Dale Fisher

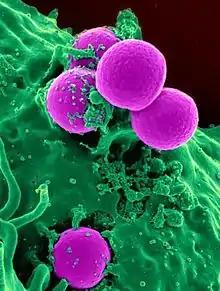

In the article titled "Methicillin-resistant Staphylococcus aureus Control in Singapore– Moving Forward", he described how MRSA infection in hospitals could be prevented and should not be considered as an accepted tolerable by-product of healthcare. Failure to implement long-term sustainable infection control initiatives is not an option. It was also concluded that the control of MRSA in Singapore could be achieved, but it required implementation of many varied control measures across health services, and possibly would take a decade to do so.